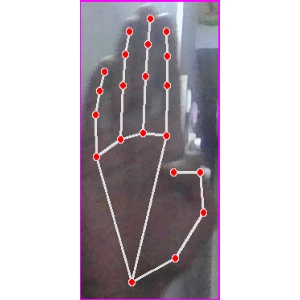
अक्षर: झ